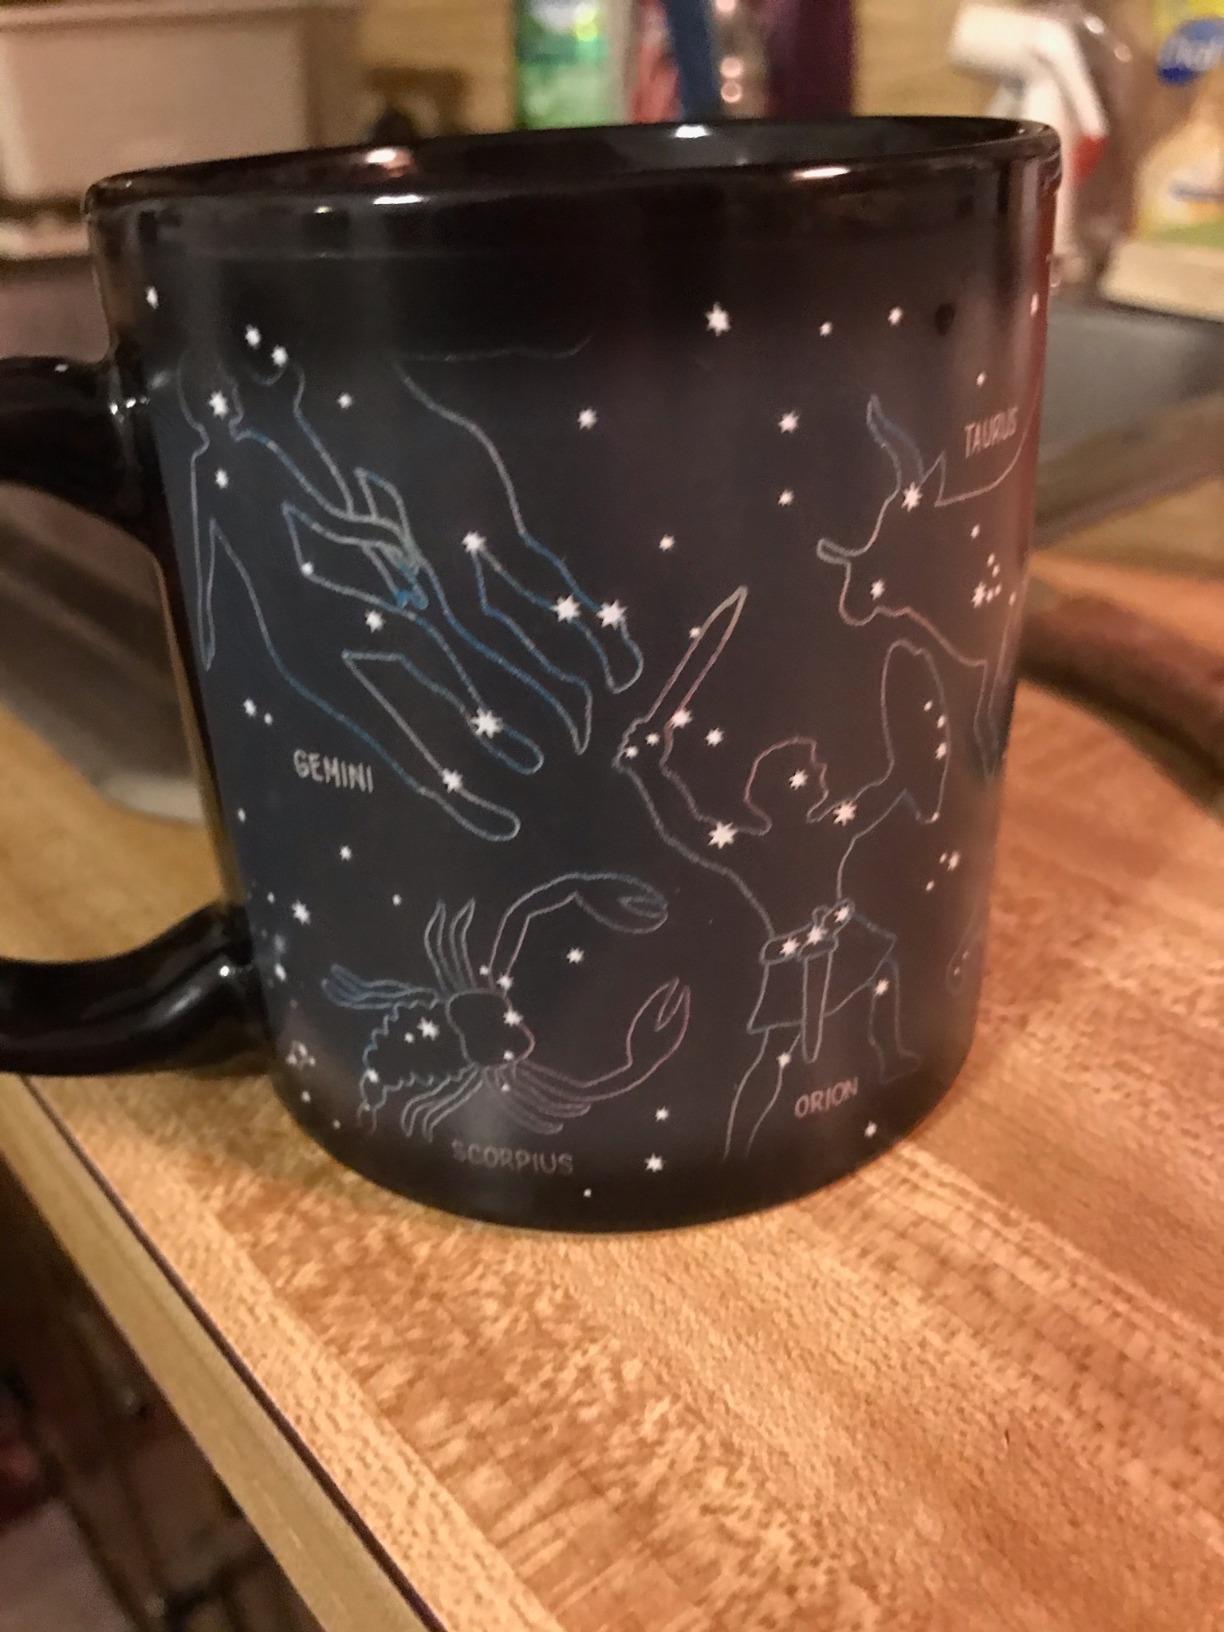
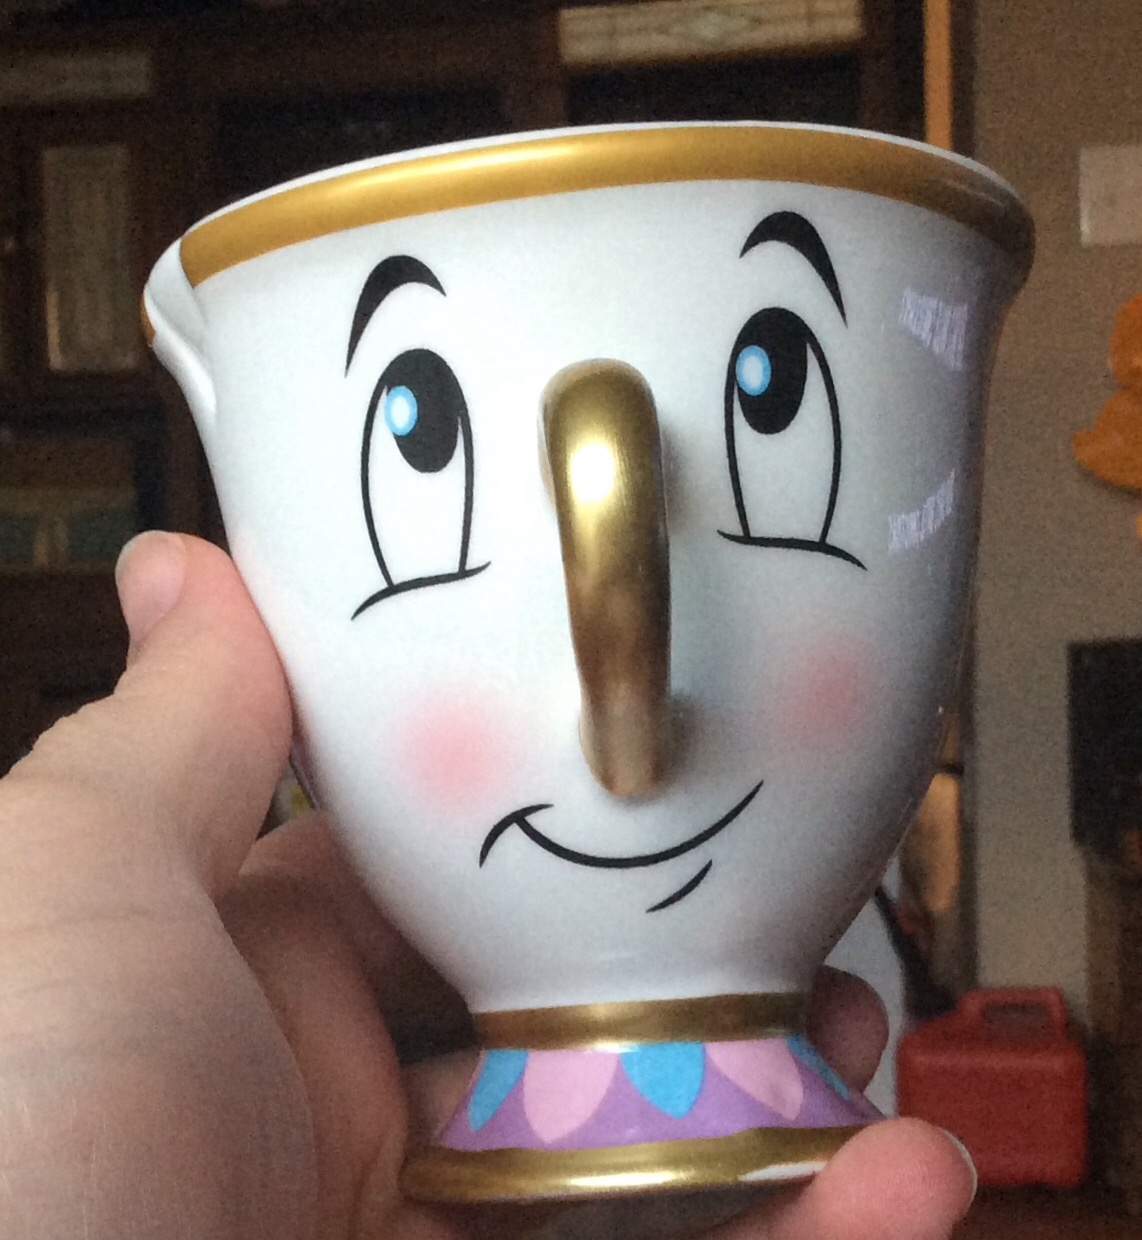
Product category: items_mug
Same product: no